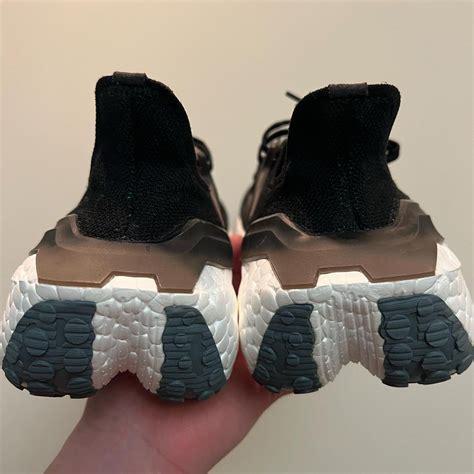
Brand: Adidas
Model: Ultra Boost